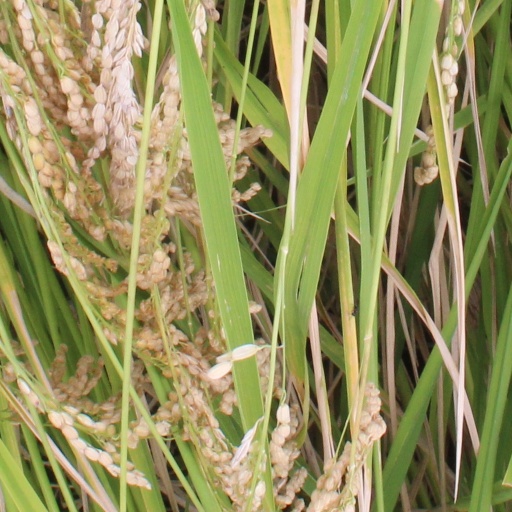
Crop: rice